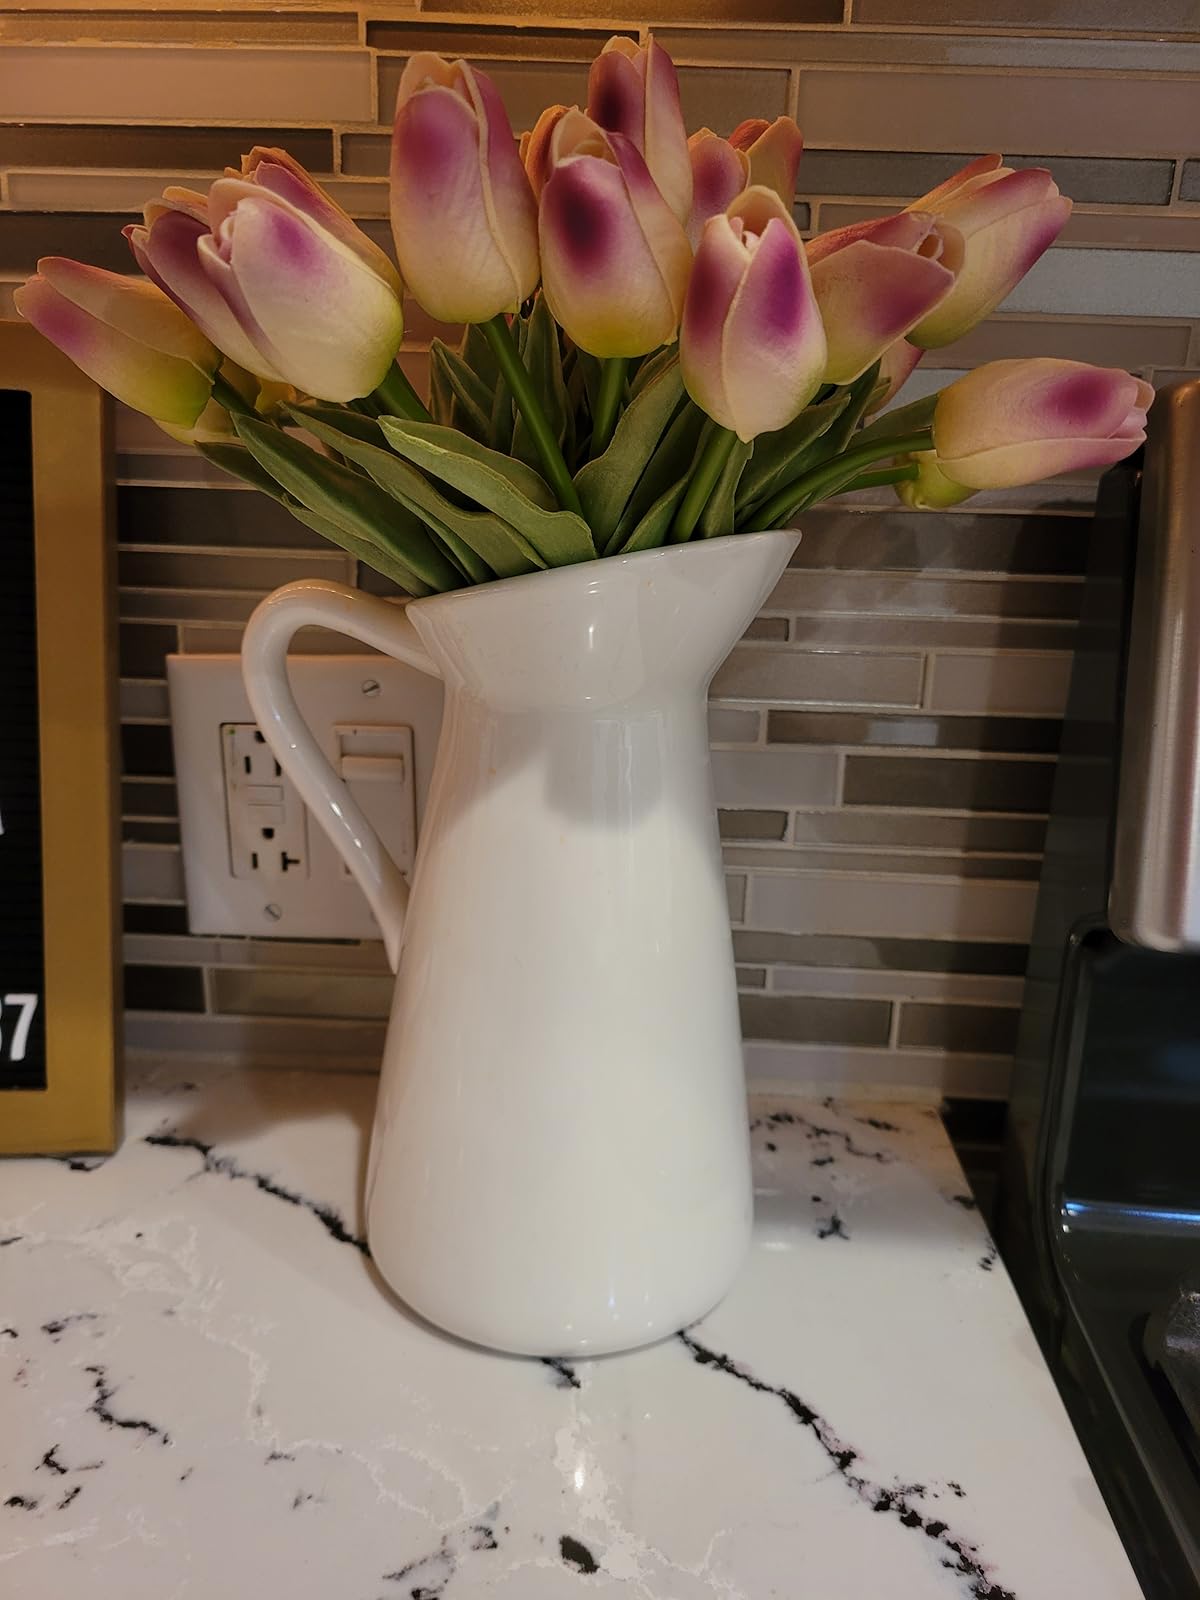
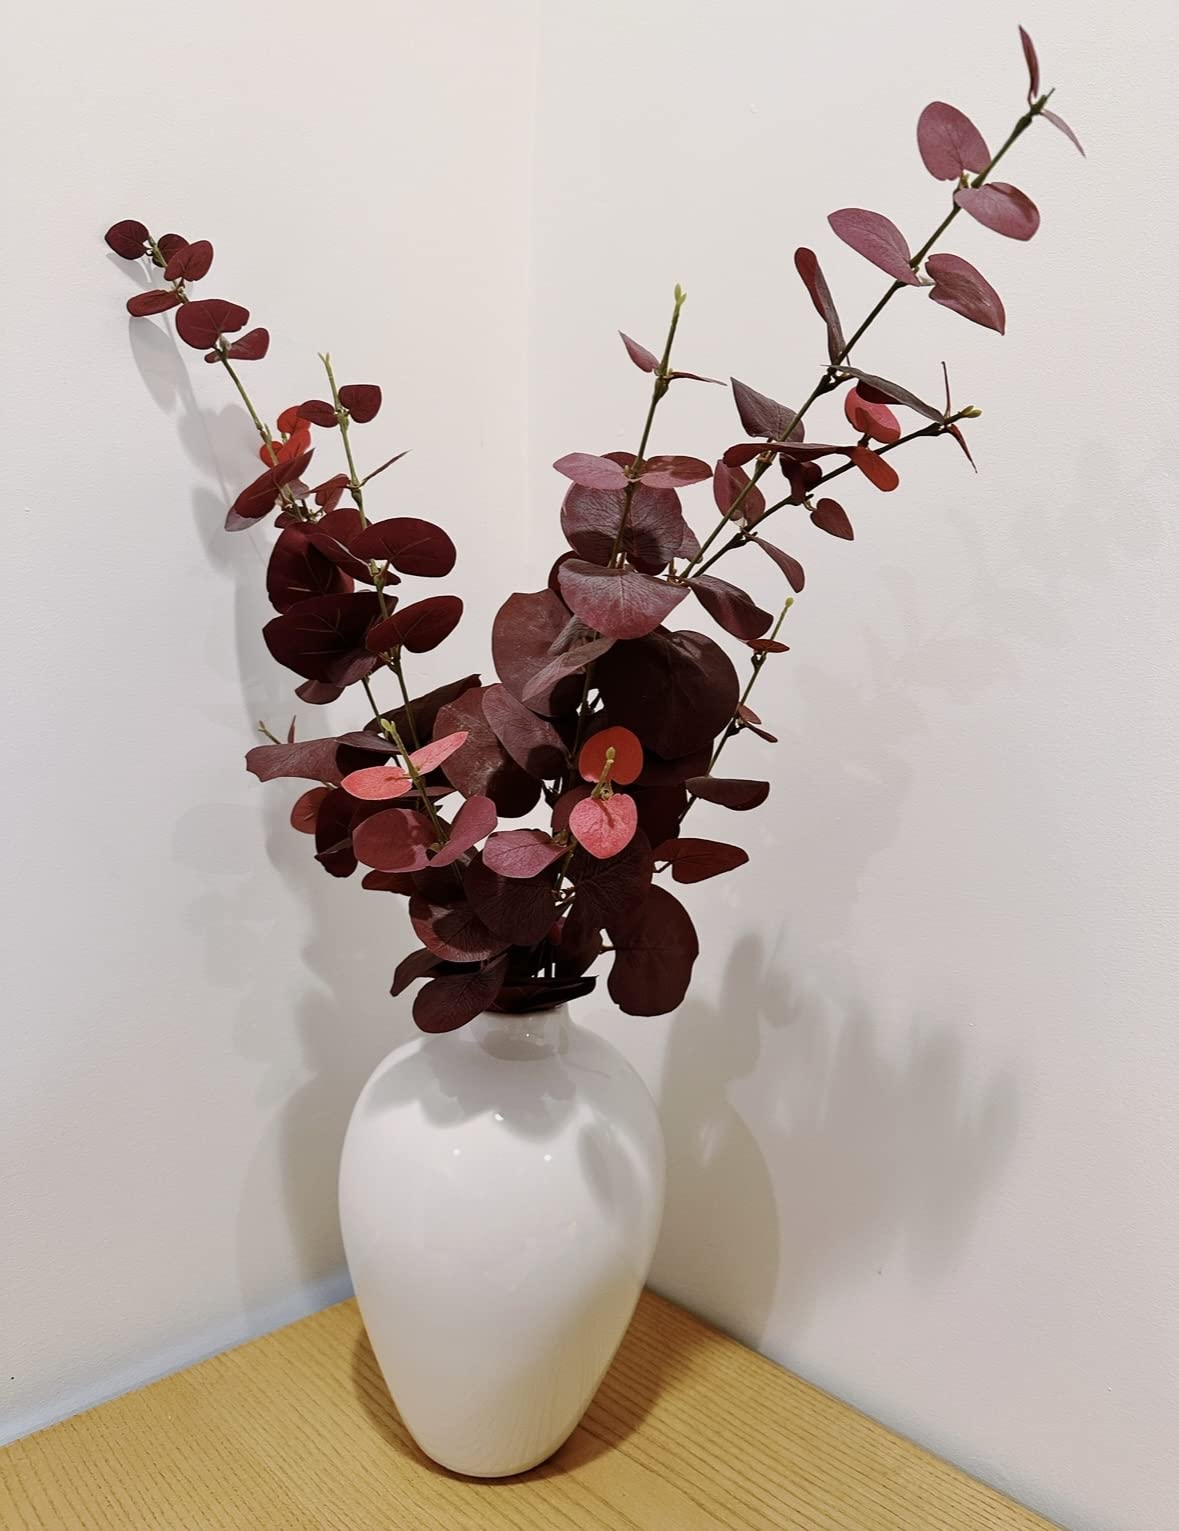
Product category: vase
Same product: no